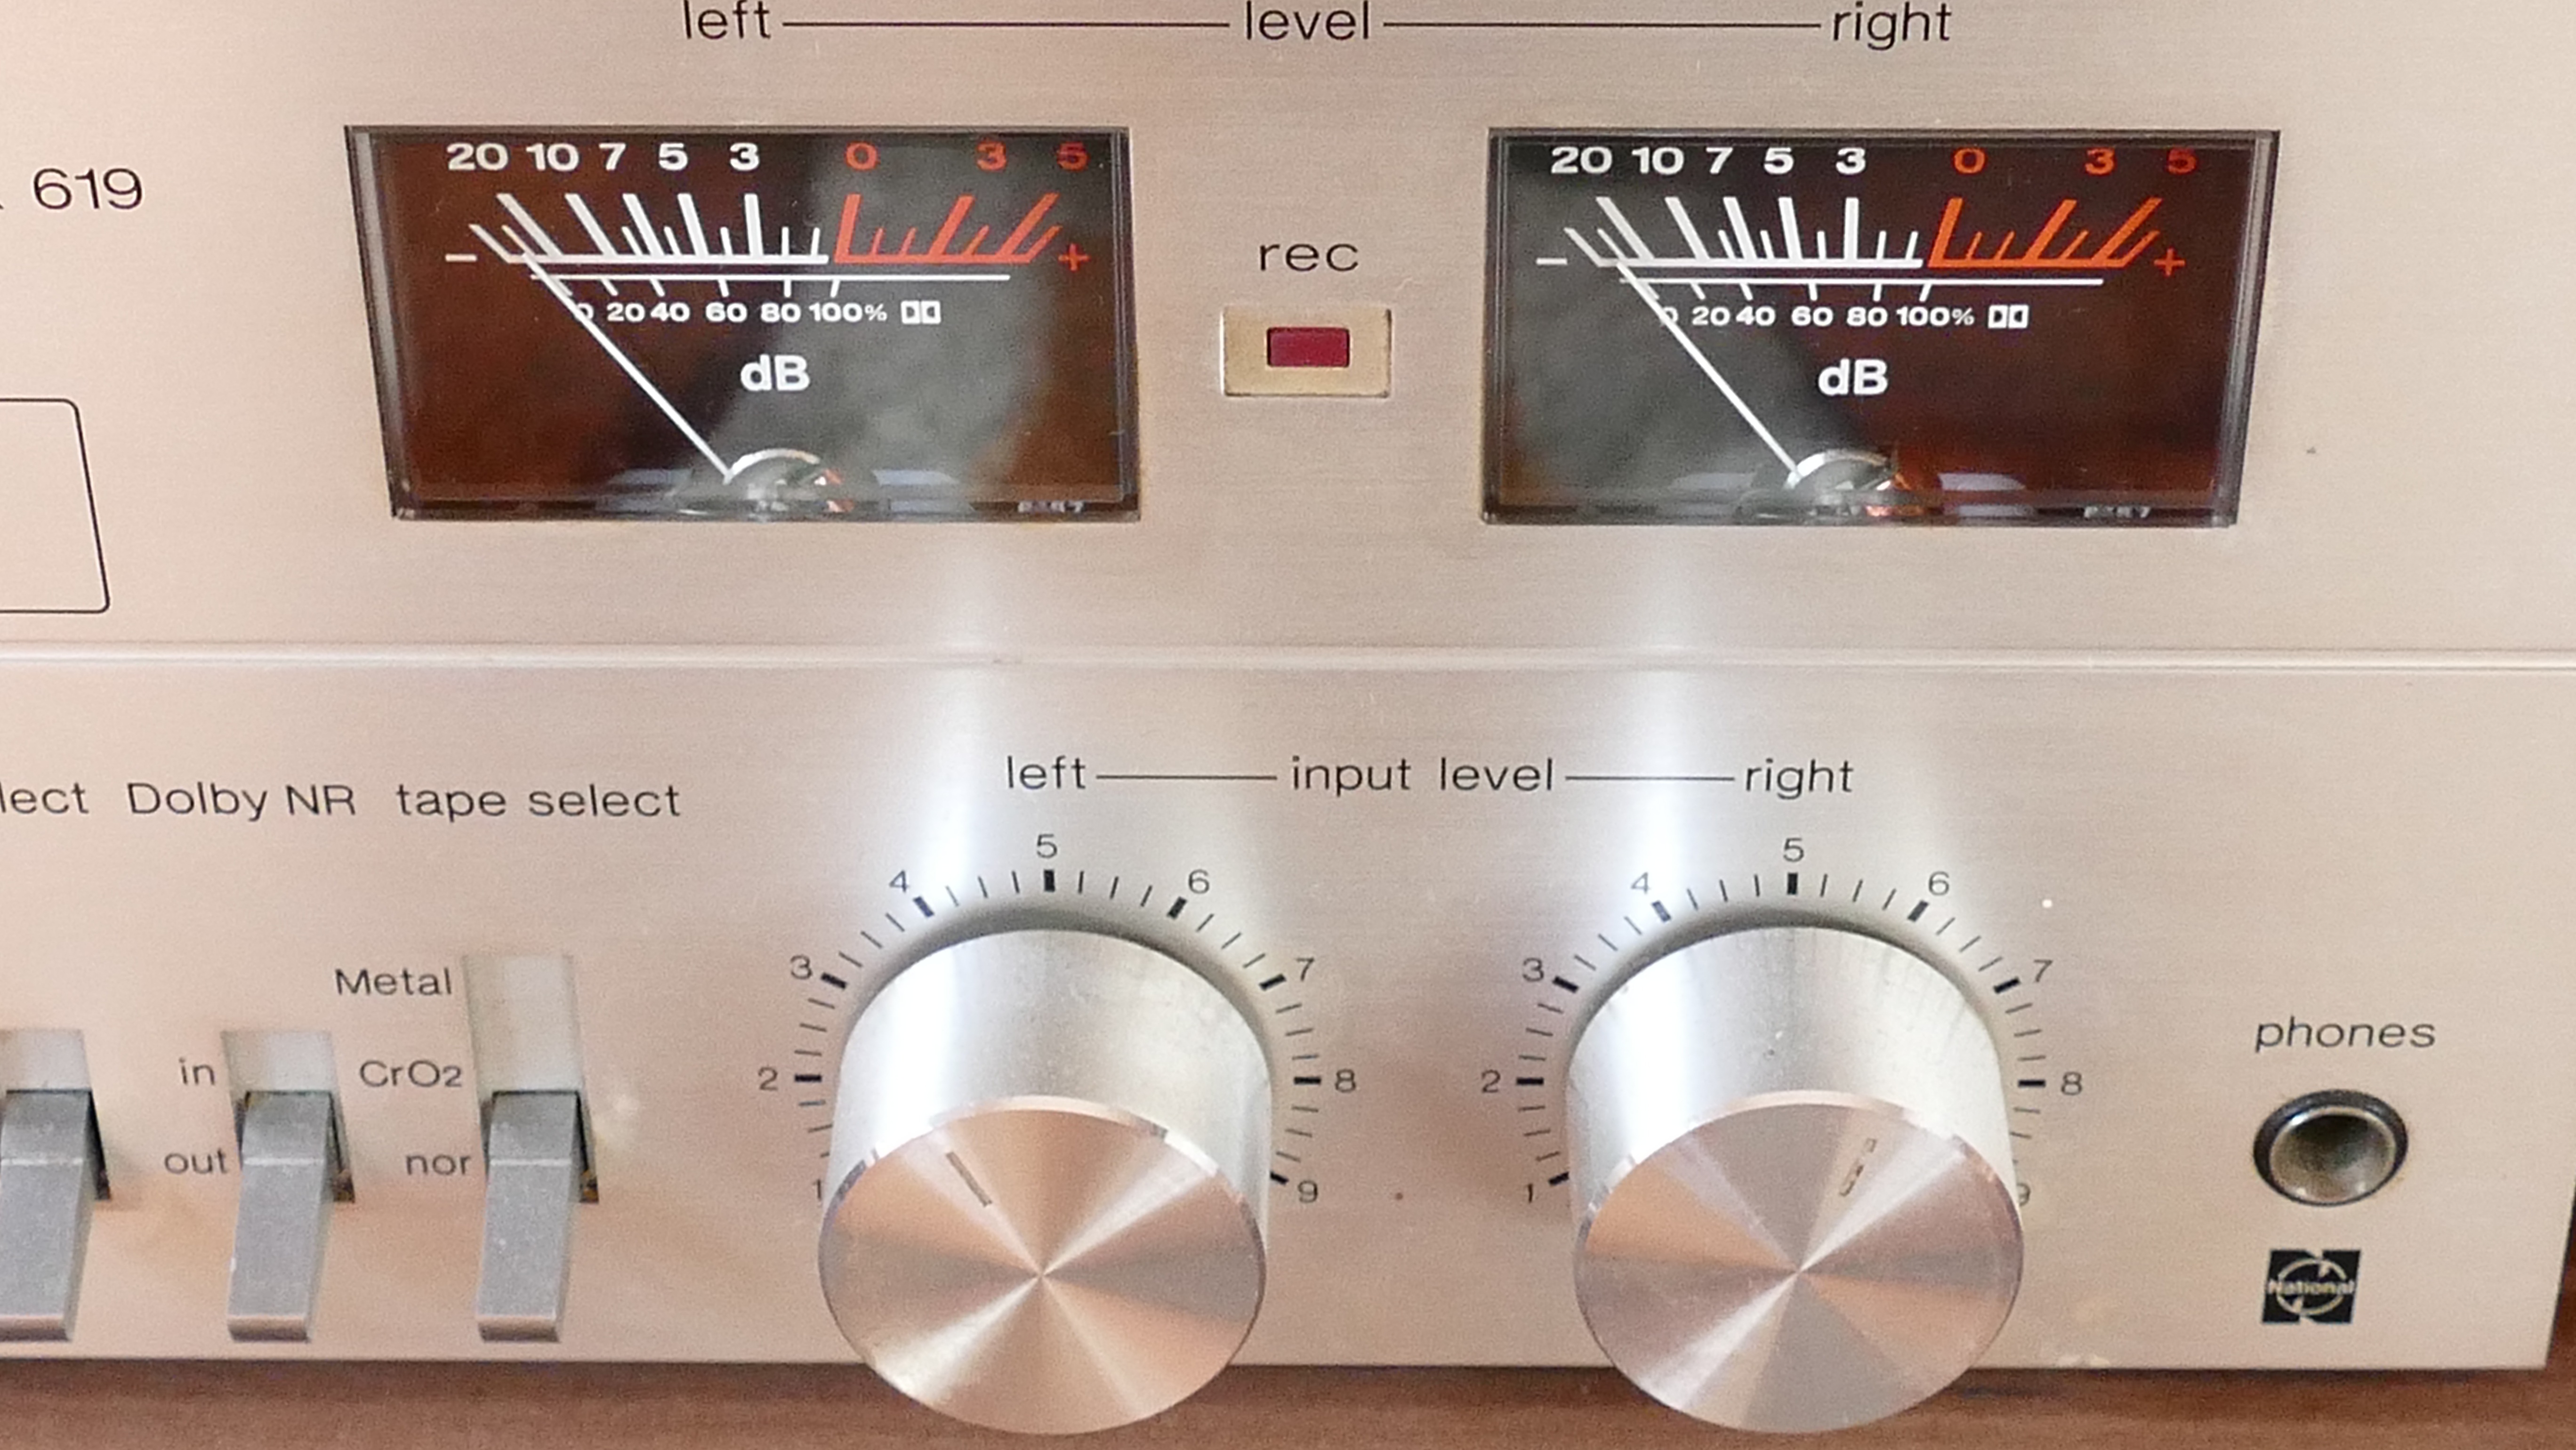
music, technology, track, vintage, retro, old, analog, steel, counter, band, equipment, electrical, metal, machine, radio, button, switch, brand, stereo, product, power, recording, design, audio, recorder, knob, silver, dials, rotation, sound, control, tape, volume, entertainment, panel, tuner